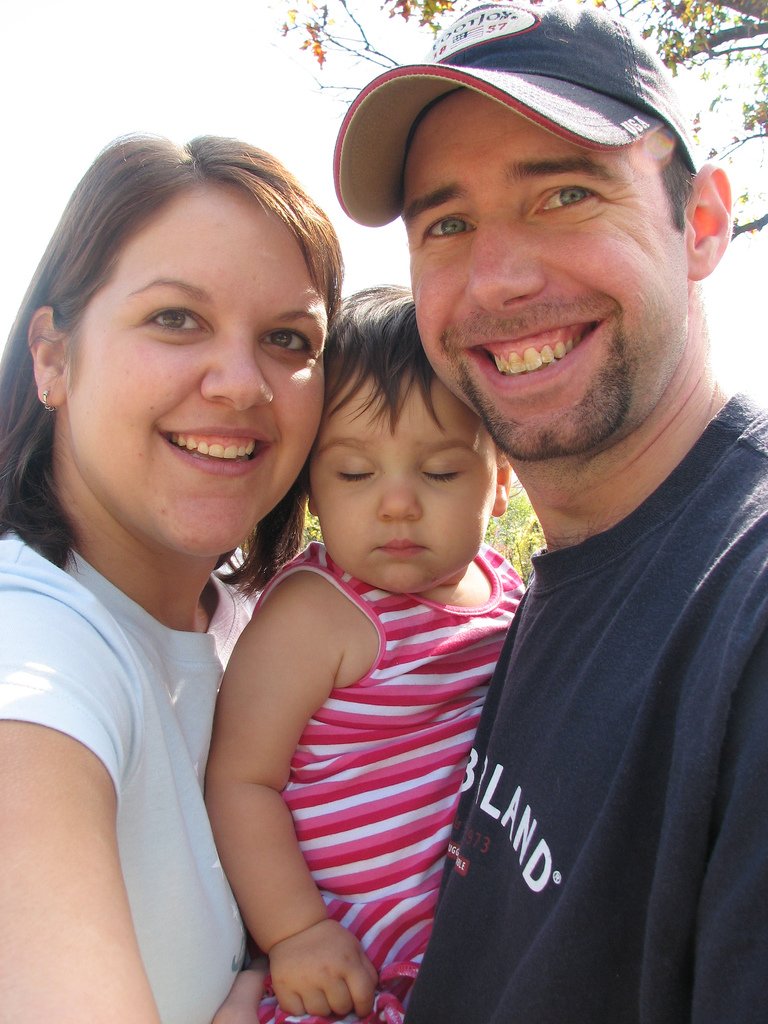
Label: not_food